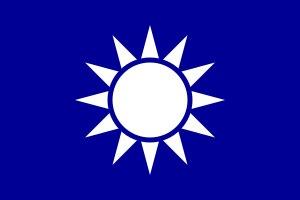
Le drapeau de la république de Chine, ou drapeau de Taïwan, est rouge avec un canton de couleur bleu marine sur lequel est dessiné un soleil blanc avec douze rayons triangulaires. En chinois, le drapeau est communément appelé Ciel bleu, Soleil blanc et Terre entièrement rouge afin de refléter ses caractéristiques.
Le Zhongguo Tongmenghui, abrégé en Tongmenghui, aussi connue sous le nom de Ligue unie ou d'Alliance révolutionnaire était une société secrète et un mouvement de résistance clandestin créé par Sun Yat-sen et Song Jiaoren à Tōkyō, au Japon, le 20 août 1905.
Ma Zhongying, aussi appelé Ma Chung-ying, né en 1912 et peut-être décédé en 1936 à l'âge de 24 ans, est un seigneur de la guerre chinois musulman de la clique des Ma qui gouverna la province de Gansu dans les années 1930. Il s'allia avec le Kuomintang qui lui donna le commandement de la 36ᵉ division de l'armée nationale révolutionnaire avec pour mission de renverser le gouverneur du Xinjiang, Jin Shuren. Après plusieurs victoires sur les forces russes blanches, il tente d'agrandir son territoire dans le Sud du Xinjiang en lançant des campagnes à partir de sa base du Gansu mais est finalement bloqué en 1934 par le seigneur de guerre Sheng Shicai.
La révolution chinoise de 1911 ou révolution Xinhai est le mouvement politique qui aboutit à renverser la dynastie des Qing après 268 ans de règne. Le régime impérial qui gouvernait la Chine depuis des millénaires disparaît, laissant place à la République de Chine.